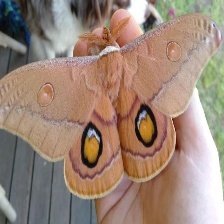
Species: EMPEROR GUM MOTH